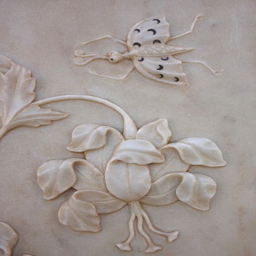
detail : flower and insect carved from marble from mughal structure .